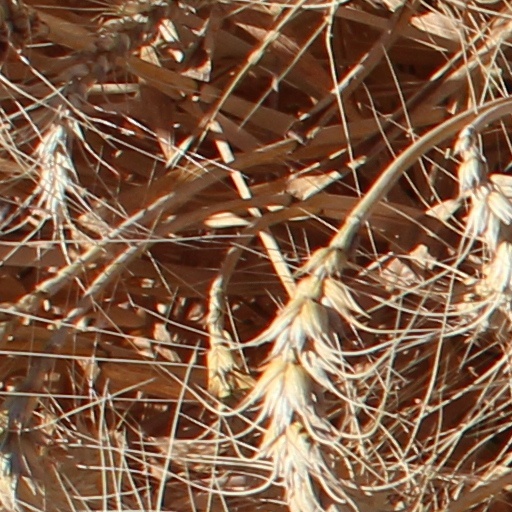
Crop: wheat